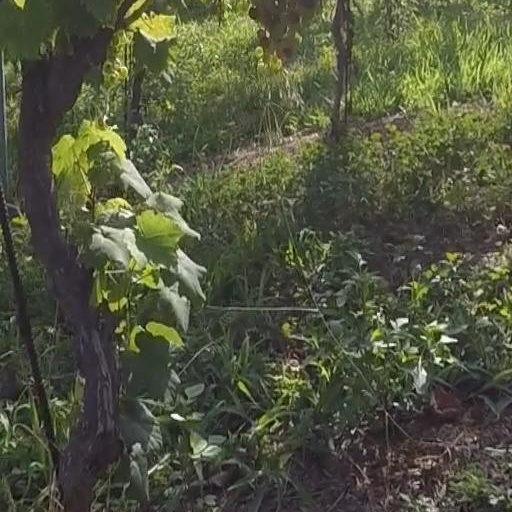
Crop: grape